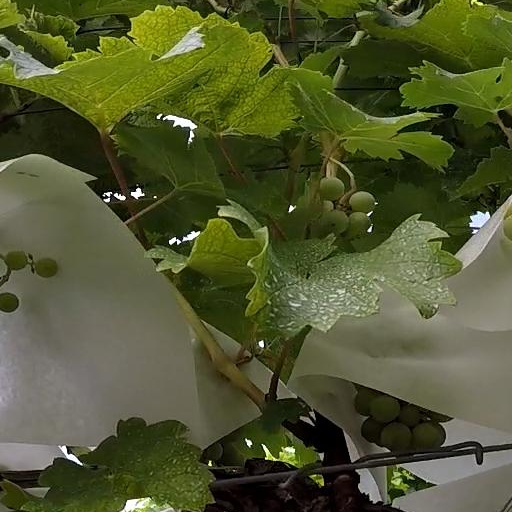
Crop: grape